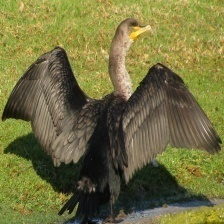
Species: RED FACED CORMORANT
Scientific name: PHALACROCORAX URILE